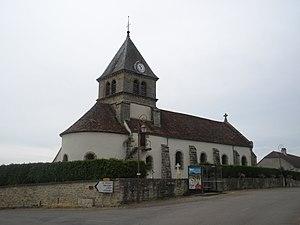
Magnien est une commune française située dans le canton d'Arnay-le-Duc du département de la Côte-d'Or, en région Bourgogne-Franche-Comté.